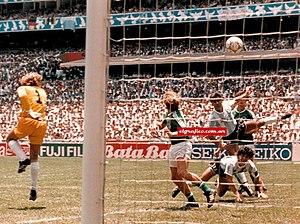
L'équipe d'Argentine de football est la sélection de joueurs argentins représentant le pays lors des compétitions internationales de football masculin, sous l'égide de l'Asociación del Fútbol Argentino.